Battle of the Cigno Convoy

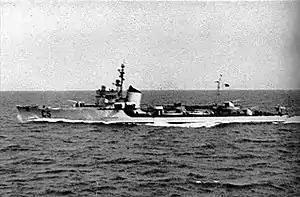

"Pakenham" turned north towards "Cassiopea" but just after 03:00, one or two shells, fired either from the forward half of "Cigno" as it was sinking or from "Cassiopea," hit on the waterline cutting the boiler tubes and causing the engine room to flood; the steam forcing the engine-room crew to evacuate. "Pakenham" listed 15° to port, electrical power was lost and stopped in the water, fires burning. "Cassiopea" and "Paladin" had not been hit until "Paladin" raked "Cassiopea" with a burst of QF 2-pounder pom-pom fire, which jammed the rudder and started a big fire forward and a smaller one aft. The crews of the two guns to the rear remained in action and at 03:06 "Cassiopea" fired a torpedo at to no effect.